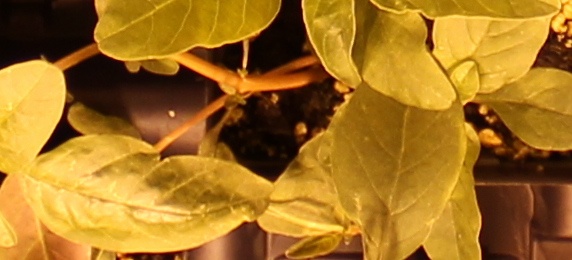
Label: Waterhemp